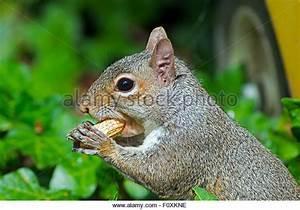
squirrel